Raymond Heerenveen

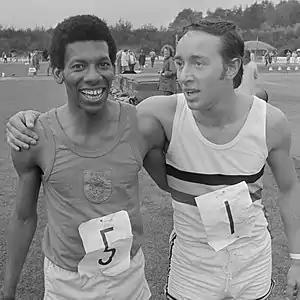
Raymond Heerenveen (left) with the Belgian Lambert Micha, first and second in the 200 metres at the Netherlands-Belgium-West Germany B meet at Papendal in 1974.

After leaving the Netherlands in 1975, Heerenveen competed for the Netherlands Antilles at the 1976 Summer Olympics and 1975 Pan American Games, where he finished seventh in the 200 metres. Since 1977 he was allowed to train and compete in the Netherlands, and already in the next year he won three national sprint titles. He planned to compete for the Netherlands at the 1980 Summer Olympics, and was selected for the national 4 × 400 metres relay team, but had to withdraw due to the rule set by the International Olympic Committee. The rule stated that an athlete may not compete for two different countries in the consecutive Games.